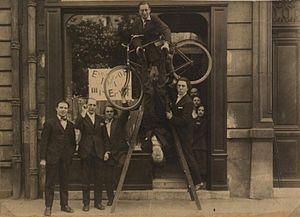
12 janvier
Georges Albert Maurice Victor Bataille, né le 10 septembre 1897 à Billom, mort le 9 juillet 1962 à Paris, est un bibliothécaire et écrivain français.
Au sans pareil est une maison d'édition française créée à Paris en 1919 par René Hilsum qui fut le premier éditeur des surréalistes. Elle disparut en 1936.
Max Ernst, né le 2 avril 1891 à Brühl et mort le 1ᵉʳ avril 1976 à Paris, est un peintre et sculpteur allemand naturalisé américain en 1948 puis français en 1958, dont l'œuvre se rattache aux mouvements dadaïste et surréaliste.
13 mai : Procès parodique des dadaïstes contre Maurice Barrès. Une violente campagne de presse s’engage contre le mouvement dada.